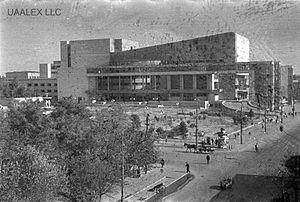
Le Théâtre dramatique académique Maxime Gorki de Rostov est l'un des plus grands théâtres de Rostov-sur-le-Don. Son bâtiment, qui définit l'apparence de la place du théâtre, est reconnu dans le monde de l'architecture comme un monument tardif du constructivisme.